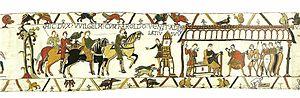
L’histoire de la bande dessinée pour être générale doit au moins être décrite au regard des trois principaux pôles de la création artistique de la bande dessinée, l’Europe qui a vu sa création, les États-Unis à qui nous devons sa popularité et l’Asie qui représente aujourd’hui la plus grosse production de bandes dessinées avec le Japon et la Corée, et remettre la création de la bande dessinée dans le contexte qui l'a vue naître.
La tour de Rouen est le palais ducal construit par Richard Iᵉʳ de Normandie et détruit par Philippe Auguste. Elle serait le modèle de la tour de Londres.